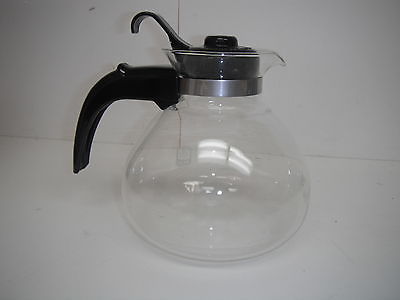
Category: kettle